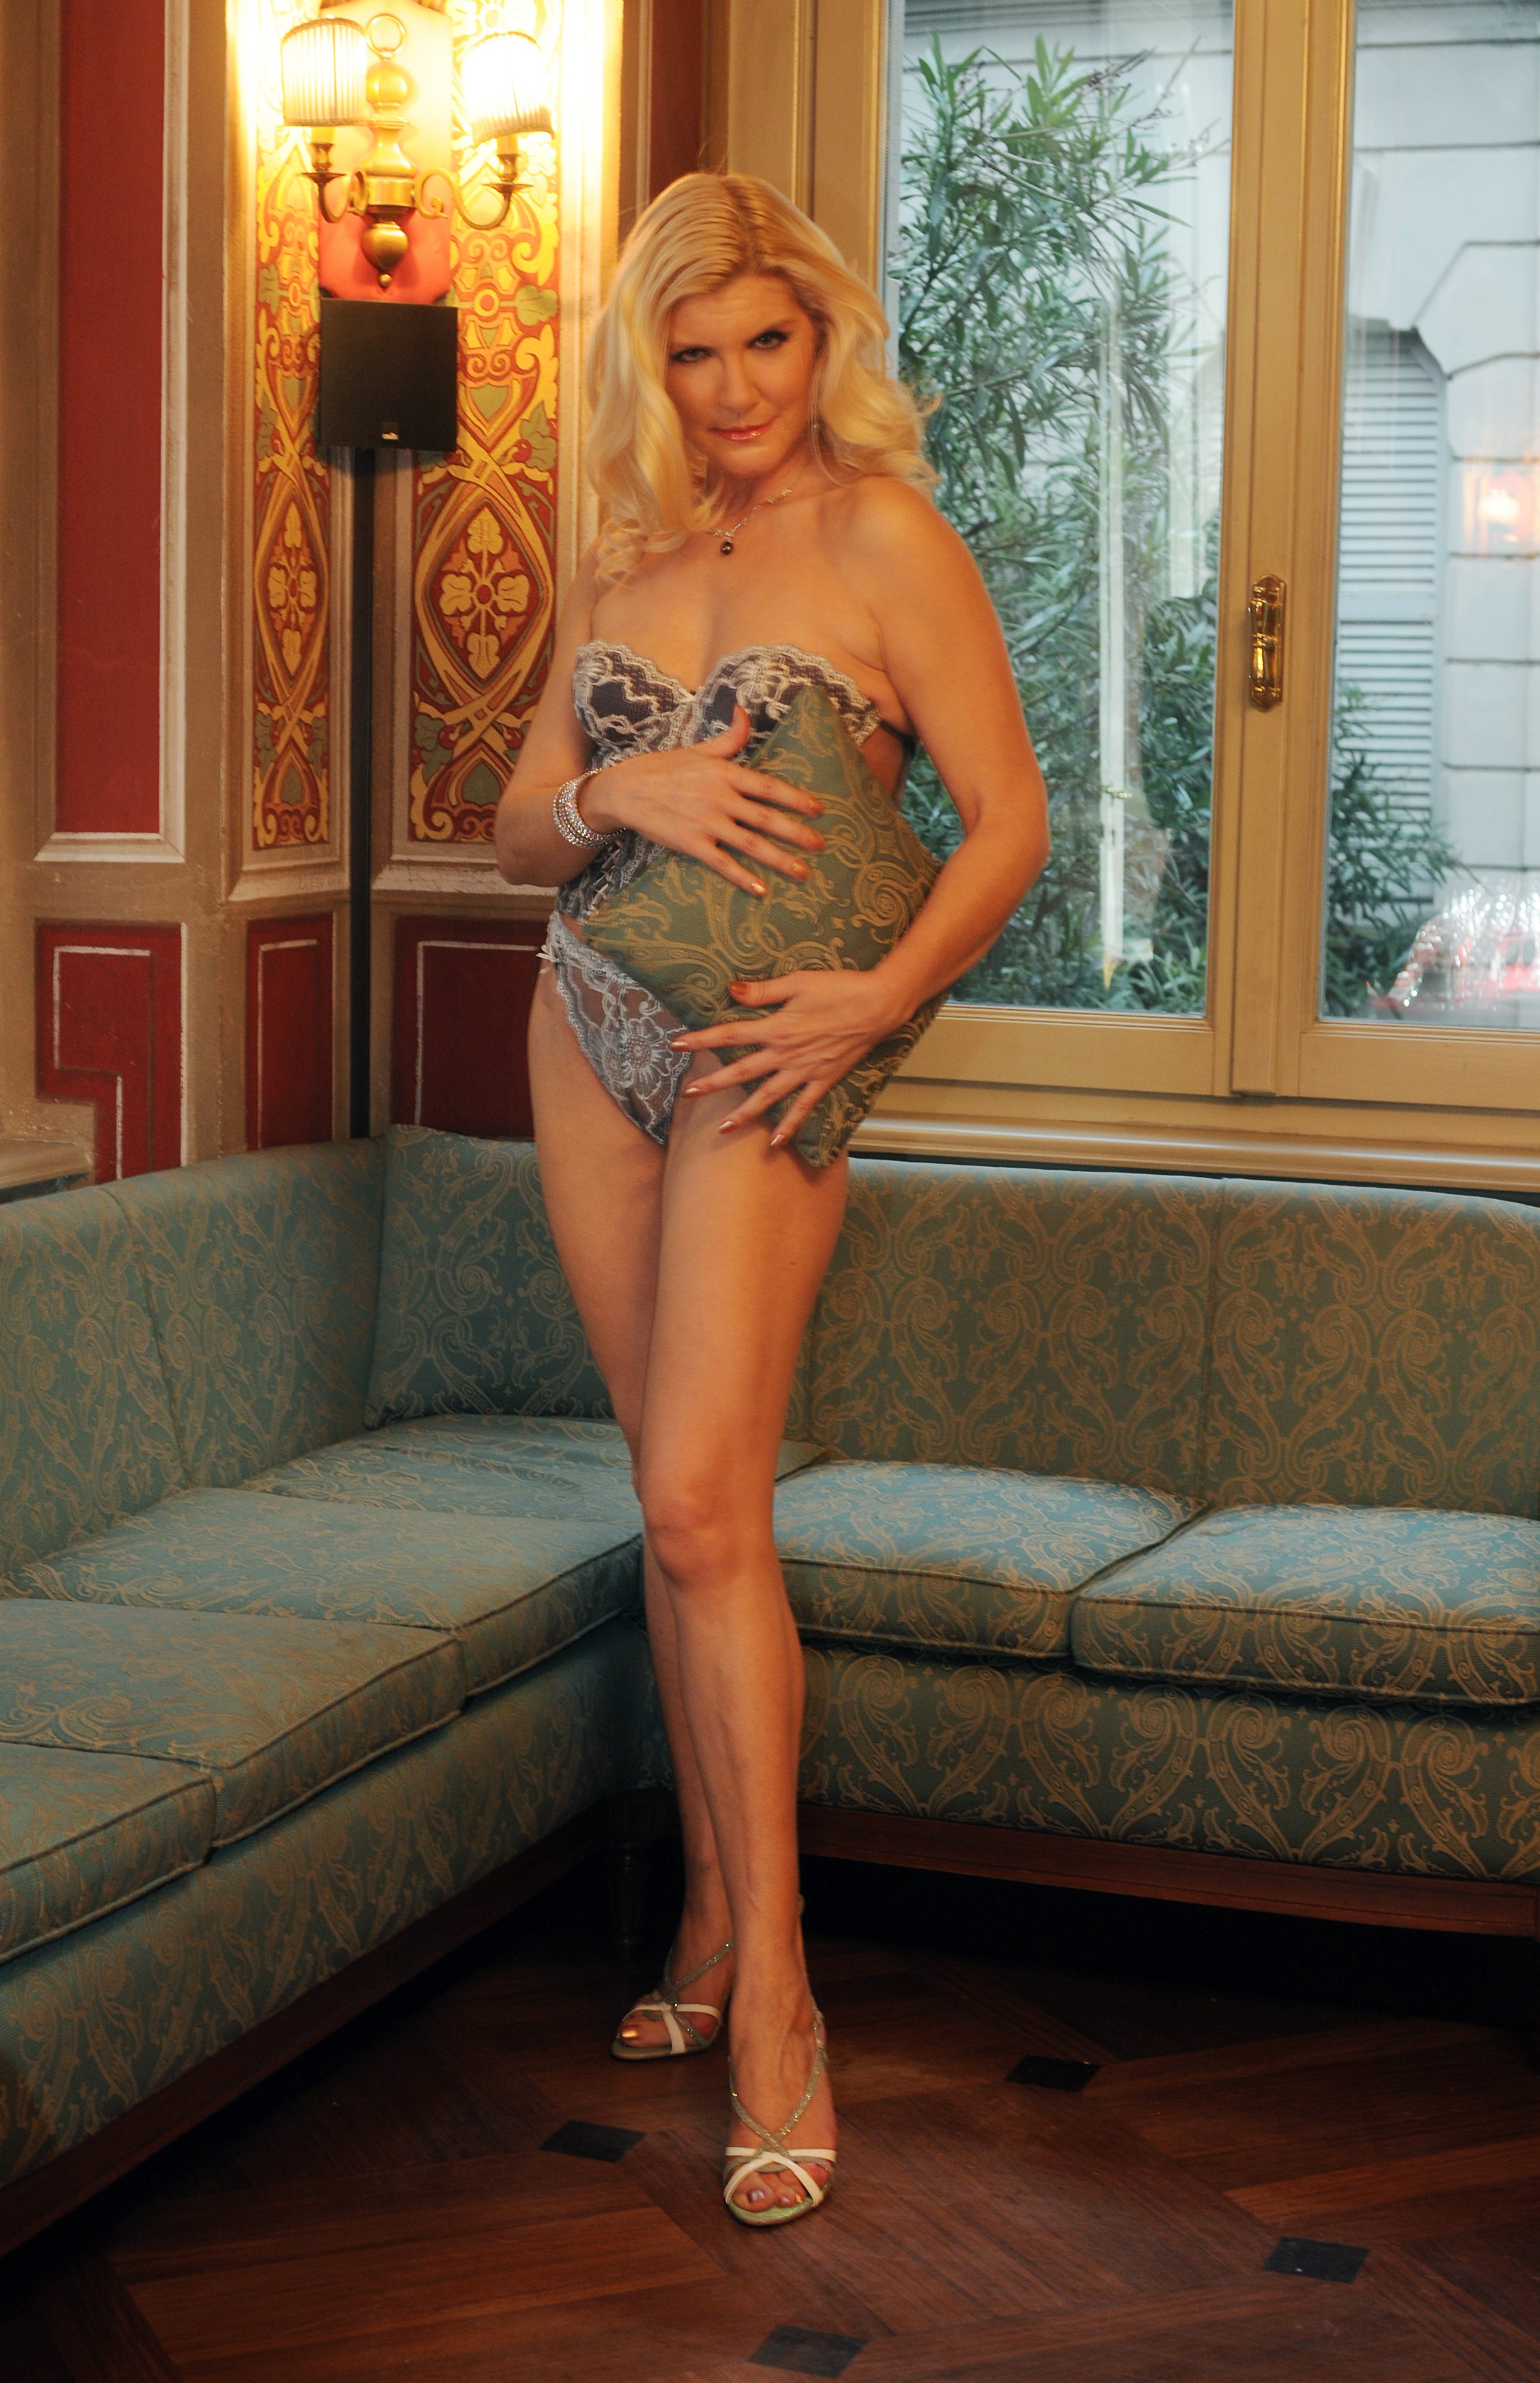
model, nude, fingering, sexy, woman, shoe, couch, leg, waist, thigh, undergarment, window, brassiere, lingerie, knee, trunk, abdomen, chest, black hair, art model, fetish model, fashion design, human leg, necklace, navel, studio couch, sandal, fashion model, electric blue, blond, brown hair, sitting, jewellery, bikini, foot, flooring, Strapless dress, high heels, room, flesh, denim, eyewear, photo shoot